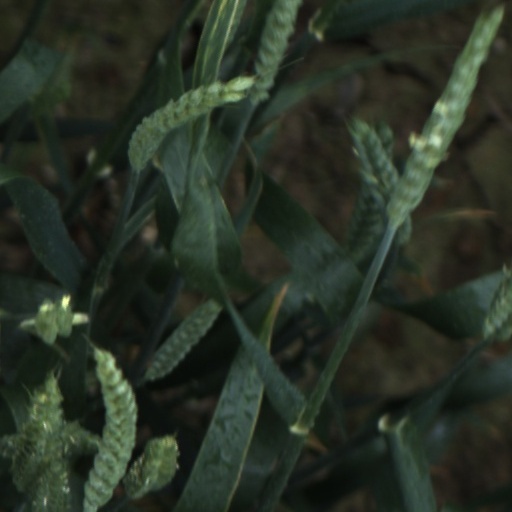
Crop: wheat